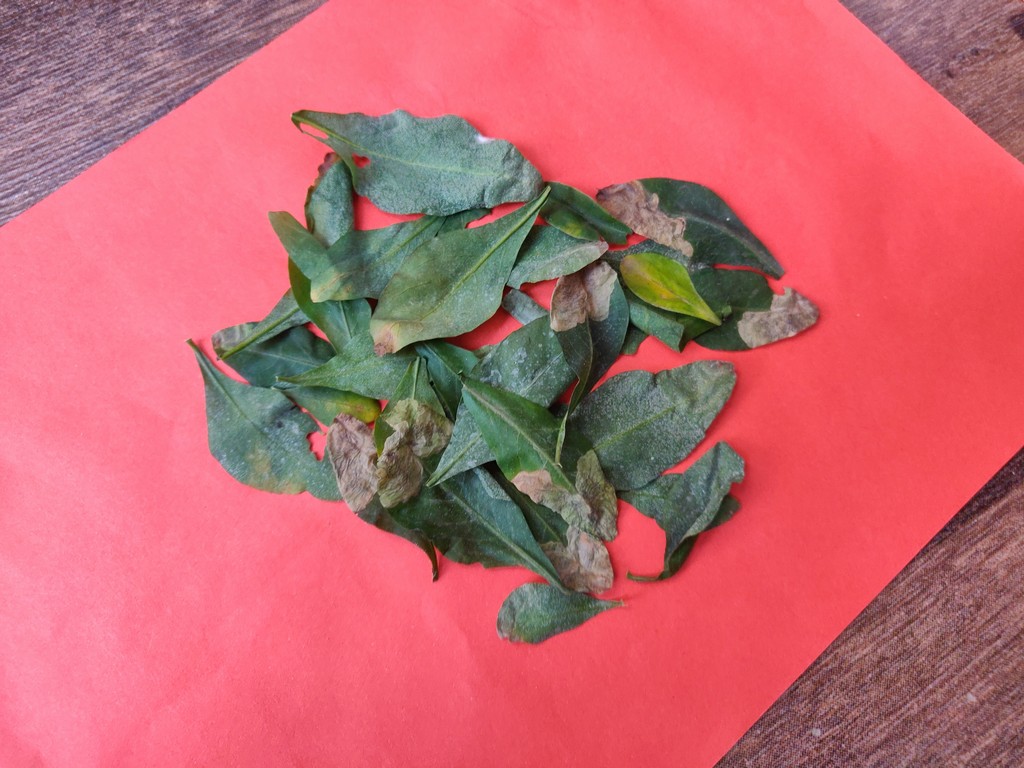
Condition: Unhealthy
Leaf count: multiple
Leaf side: unknown